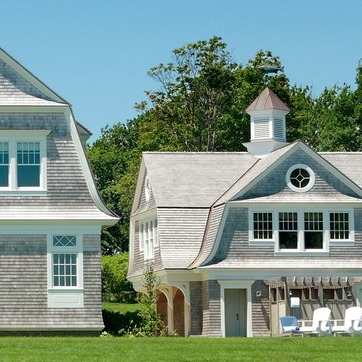
Material: other